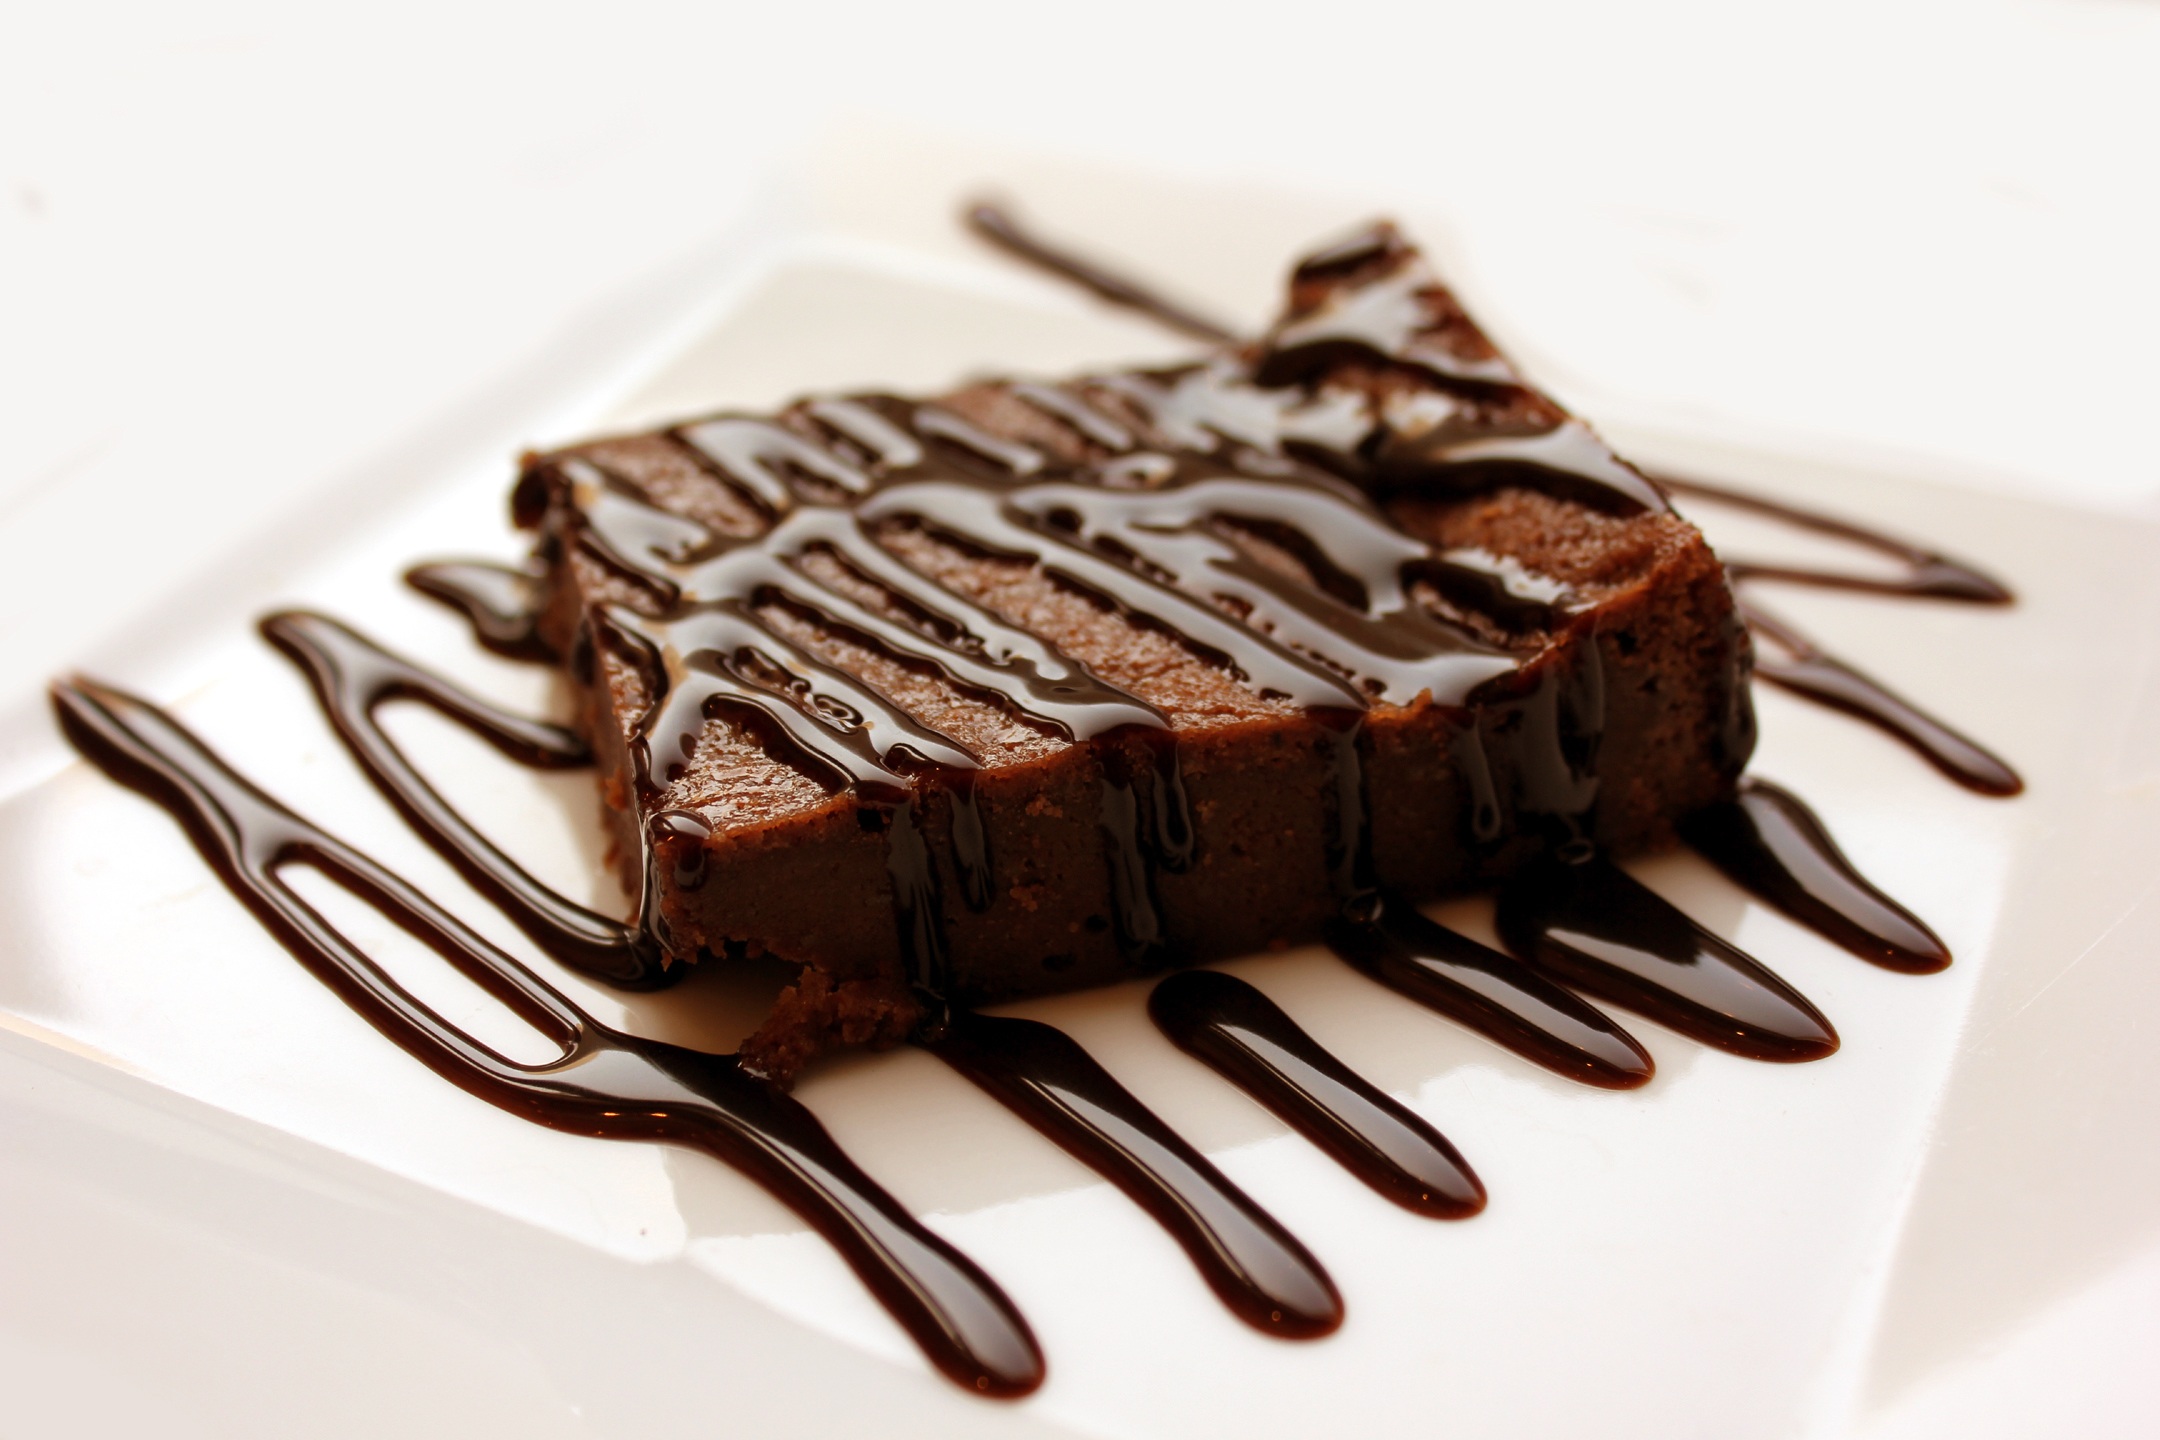
sweet, dish, food, brown, chocolate, baking, gourmet, snack, dessert, delicious, cake, homemade, chocolate cake, bake, sugar, icing, treat, brownie, baked goods, flavor, praline, snack food, chocolate brownie